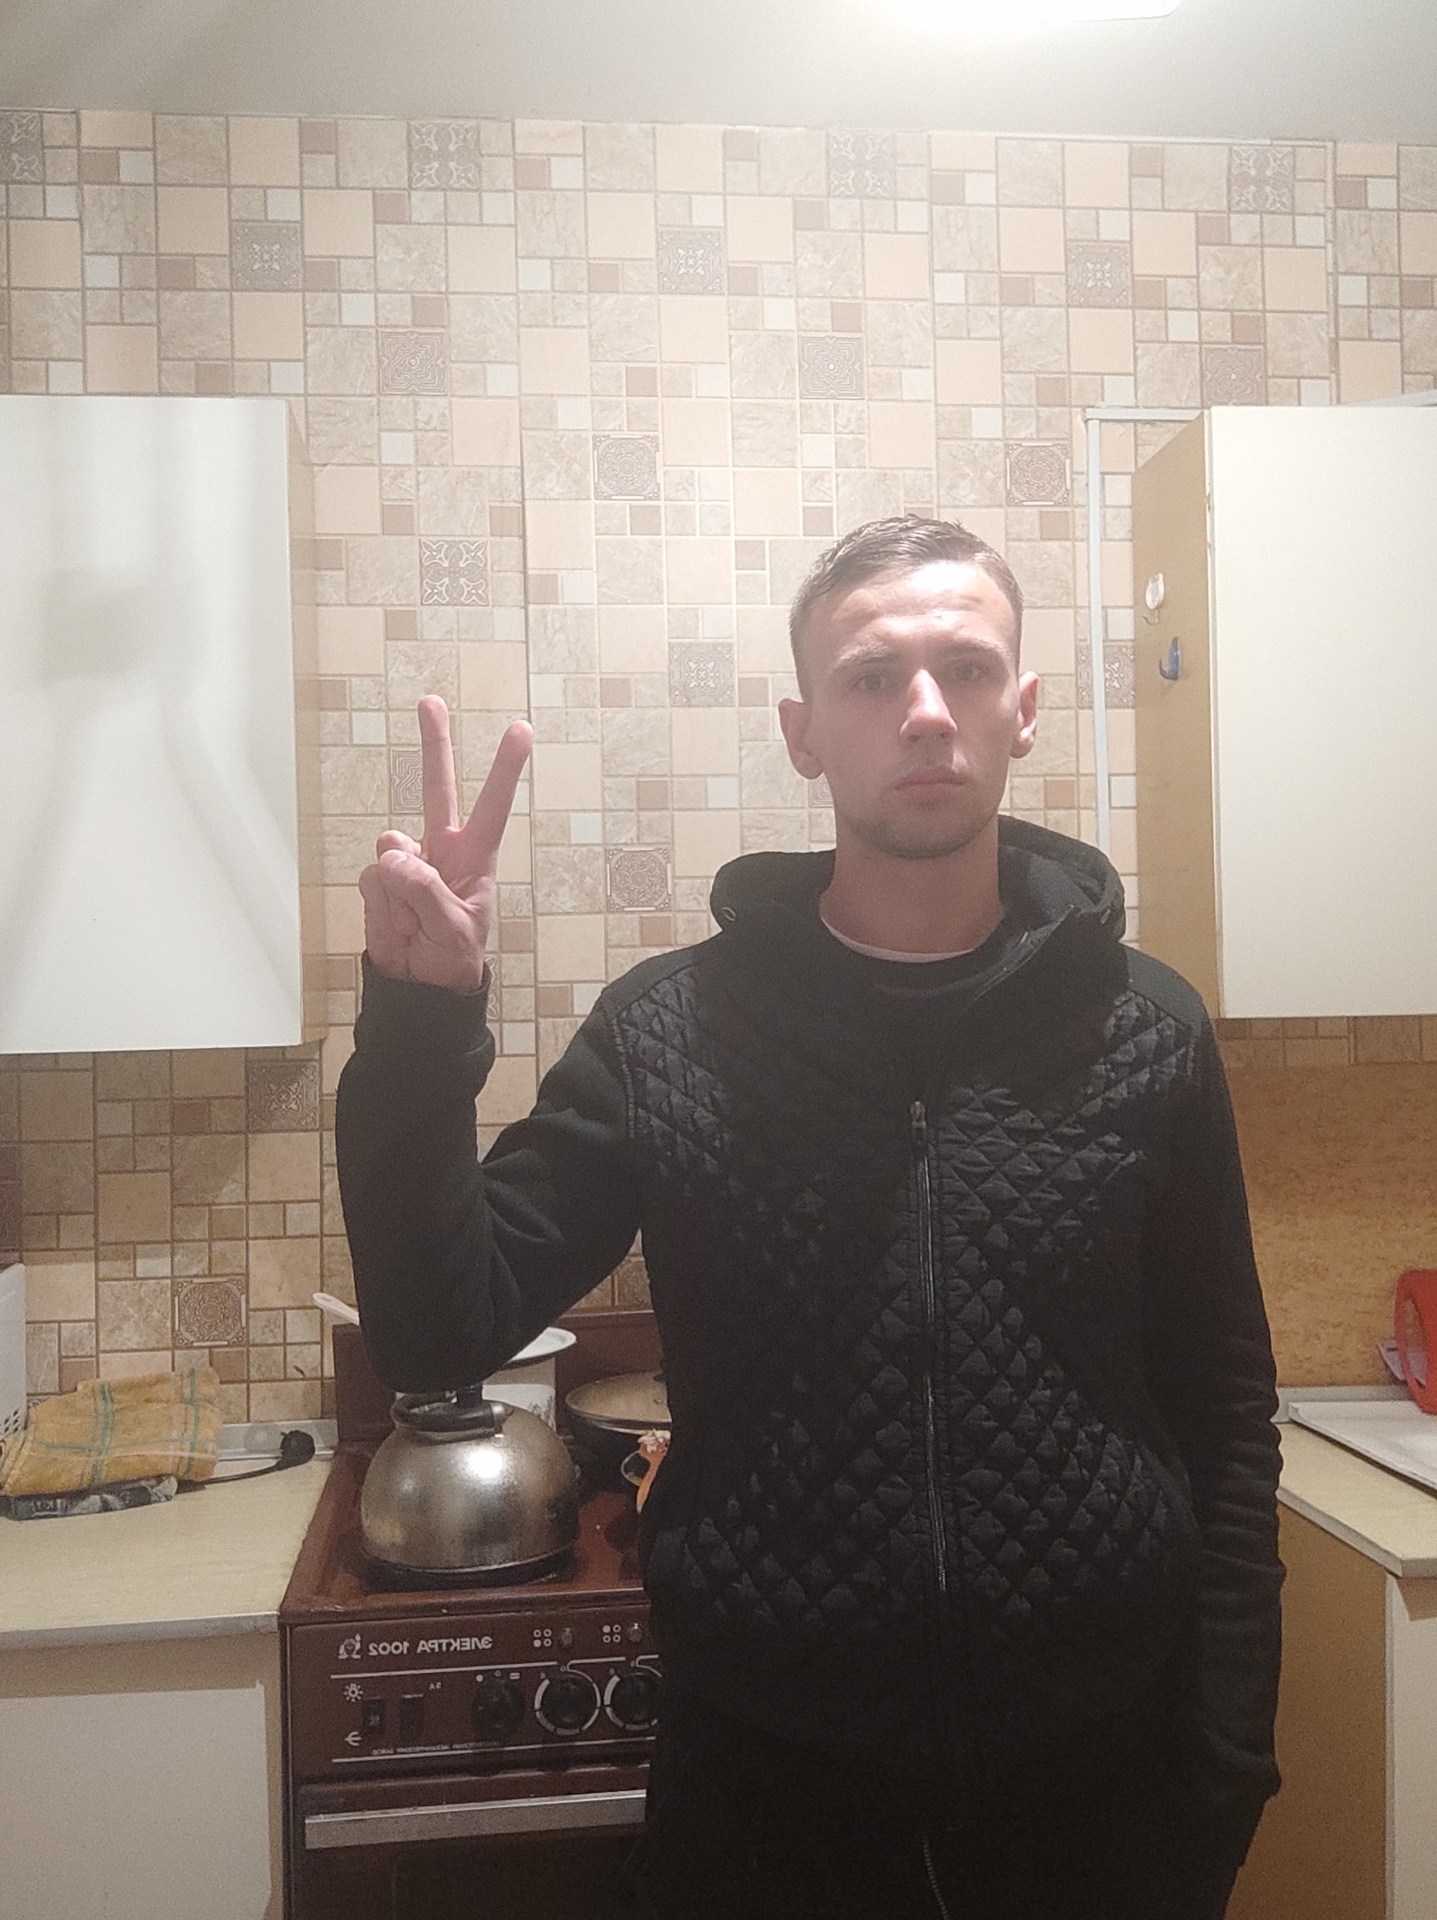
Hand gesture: peace